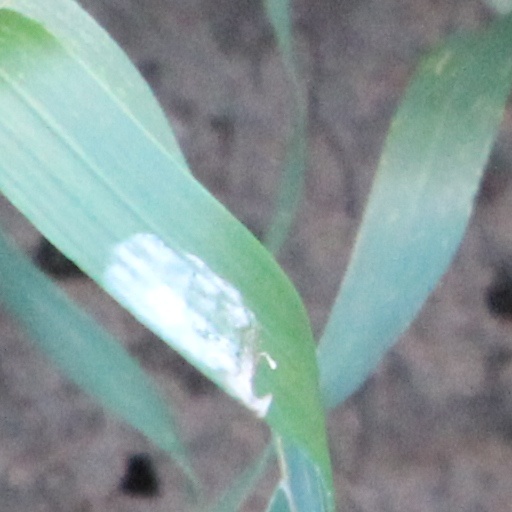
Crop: wheat